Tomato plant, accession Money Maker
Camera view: bottom (45 deg); turntable rotation: 120 degrees
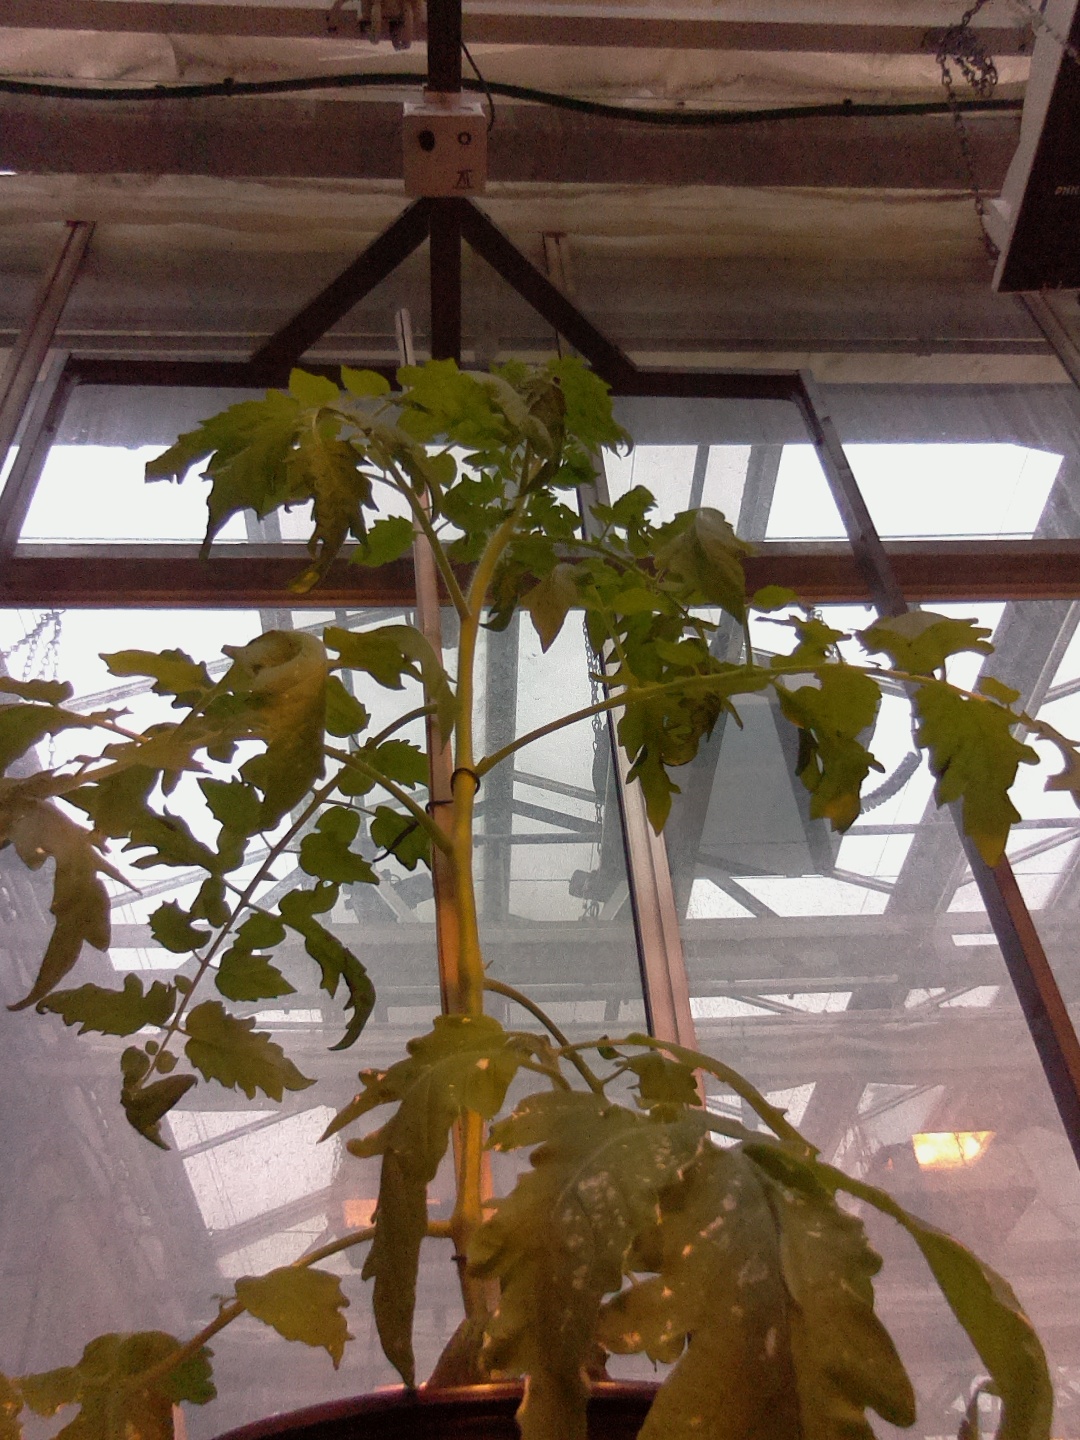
BBCH growth stage 60: First flowers open